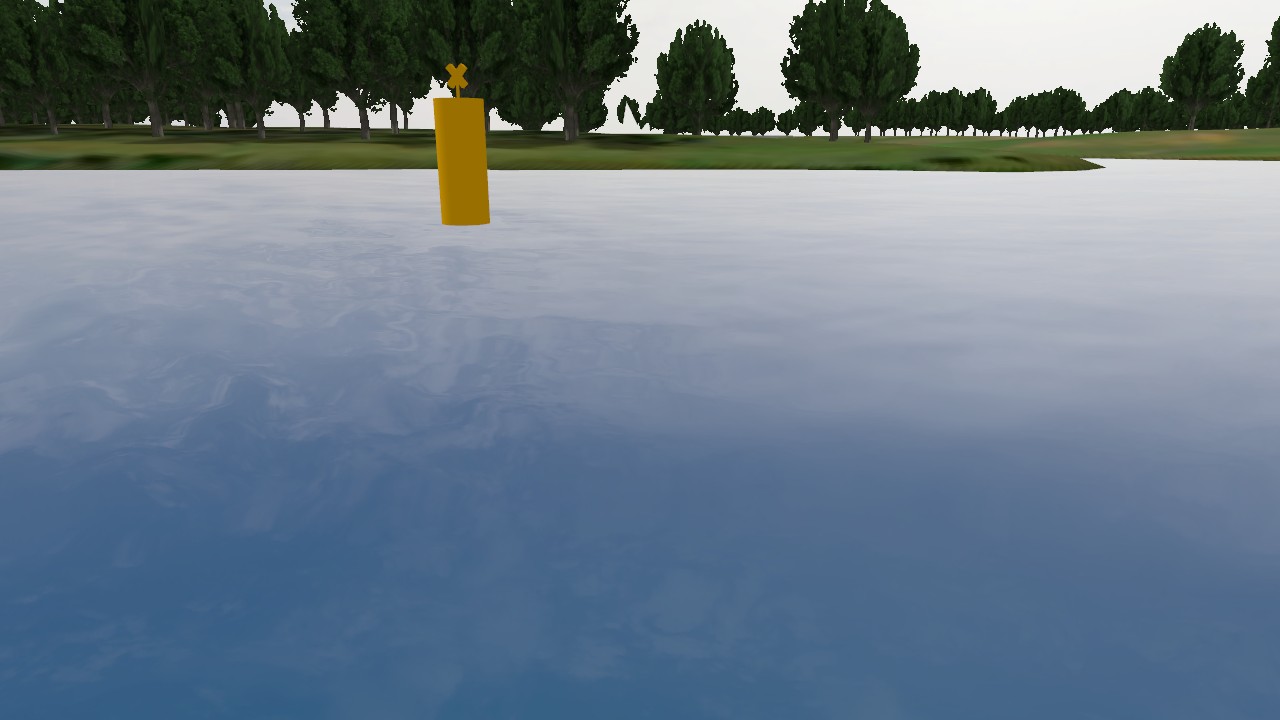
Label: special_mark
Descriptions: buoy body painted entirely yellow ||| looks like an X in 2D image ||| yellow X-shaped mark on the buoy top mark